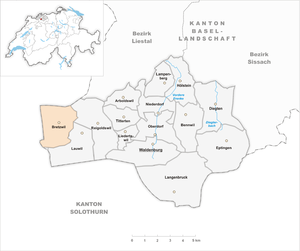
Bretzwil est une commune suisse du canton de Bâle-Campagne, située dans le district de Waldenburg.